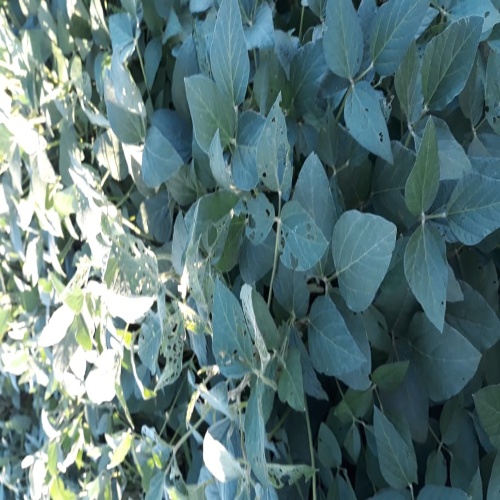
Label: Caterpillar